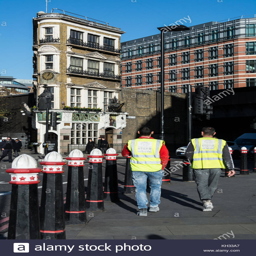
restaurant business is traditional public house